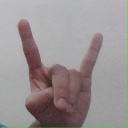
अक्षर: श